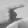
ASL letter: G